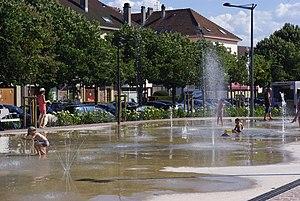
Appropriation estivale des jets d'eau ludiques par la population déodatienne (été 2019) à proximité de l'aire de jeux pour enfants
Saint-Dié-des-Vosges est une commune française, chef-lieu de la Déodatie et d’arrondissement du département des Vosges. Située dans la région historique et culturelle de Lorraine, la commune fait maintenant partie de la région administrative Grand Est.